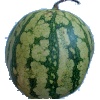
Label: watermelon